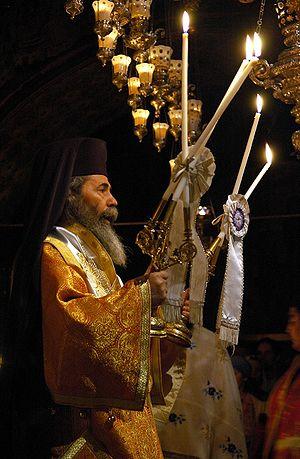
Théophile III est le 141ᵉ et actuel patriarche orthodoxe de Jérusalem, avec le titre de Patriarche de la Sainte Cité de Jérusalem et de toute la Palestine. Au moment de son élection, il était archevêque du mont Thabor.